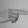
ASL letter: H